Neymar

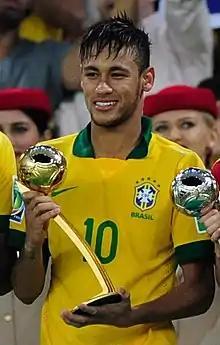
Neymar with the Golden Ball award for best player at the 2013 Confederations Cup

On 13 September 2014, after appearing as a substitute, Neymar scored his first two goals of the 2014–15 season, helping Barcelona beat Athletic Bilbao 2–0. On 27 September, he scored a hat-trick against Granada in a 6–0 win and scored in his next three La Liga matches, including the opening goal in a 1–3 loss to Real Madrid at Estadio Santiago Bernabéu. On 24 January 2015, Neymar scored twice and assisted two more goals in a 6–0 win at Elche. On 28 January, he scored his 20th goal of the season in a 3–2 Copa del Rey quarter-final win over Atlético Madrid.